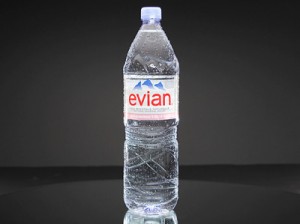
Waste category: plastic